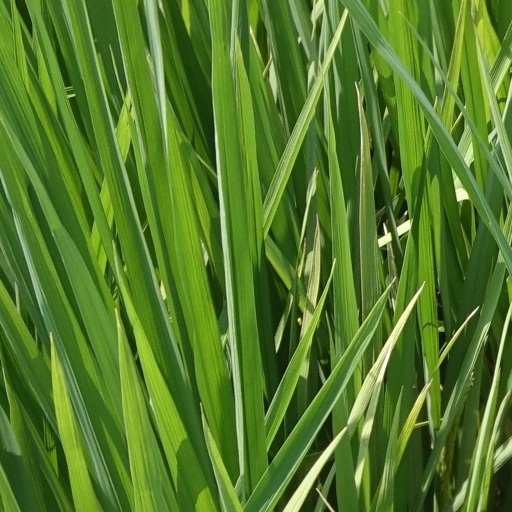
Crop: rice